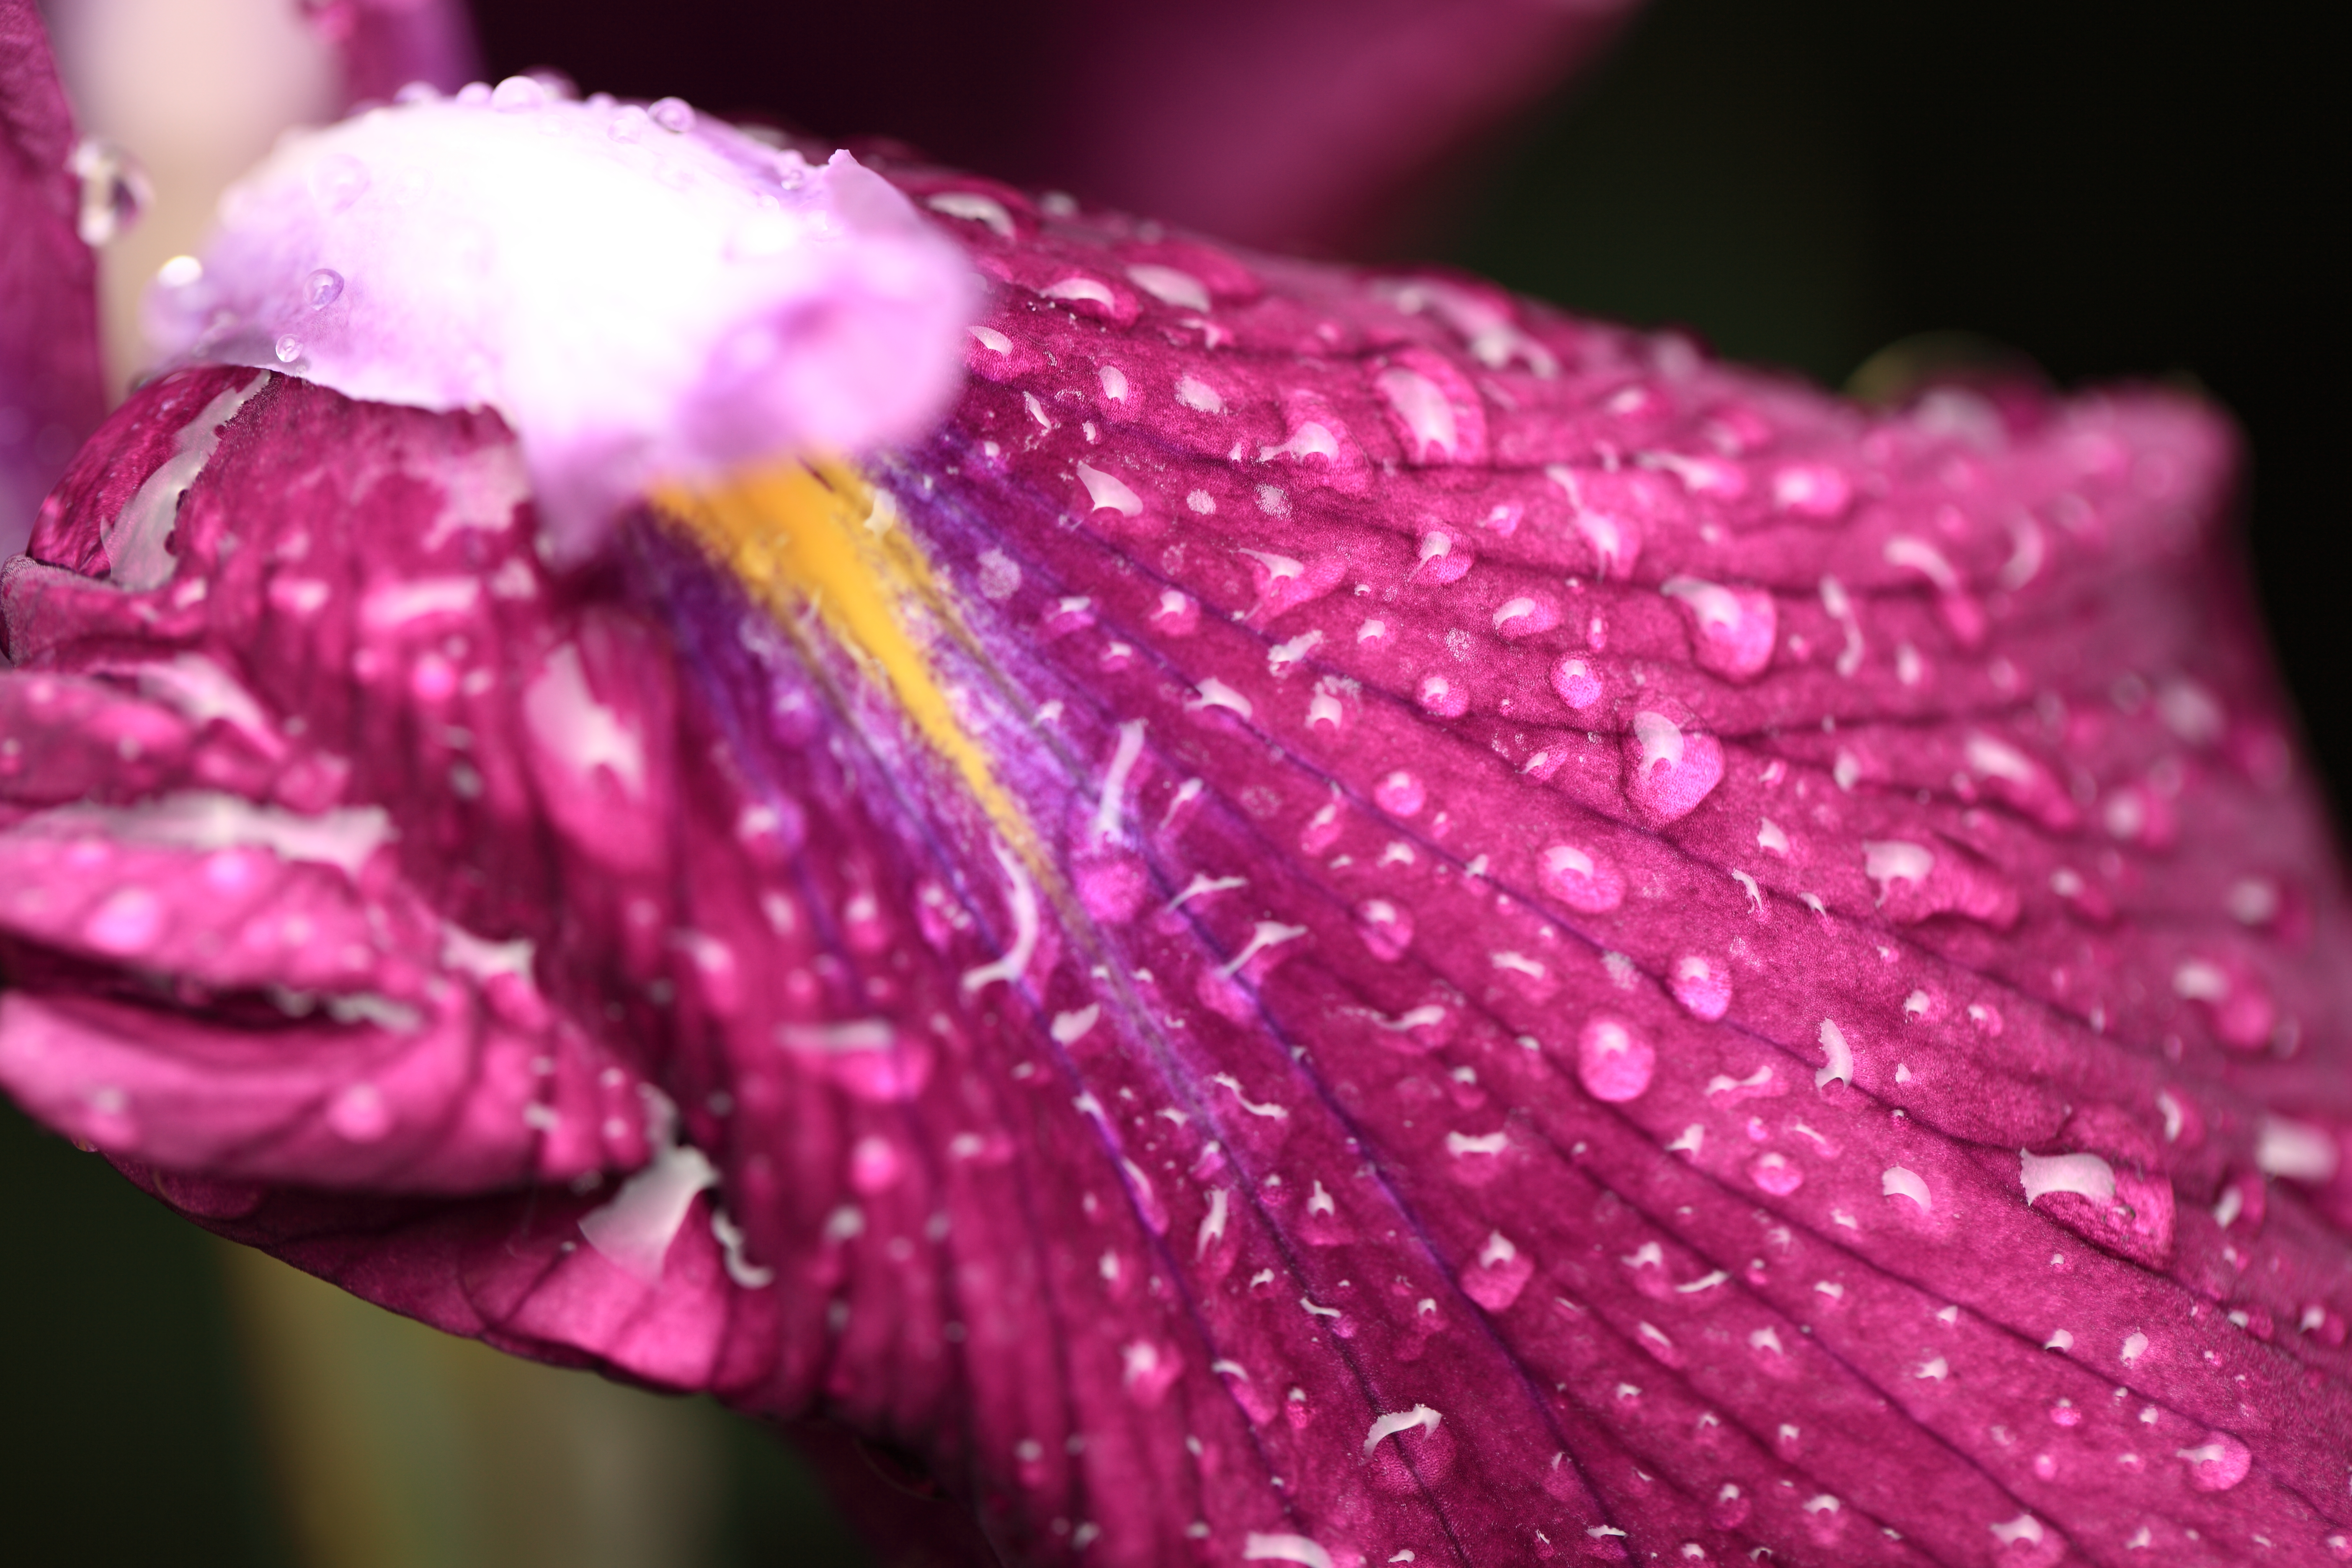
blossom, dew, plant, photography, leaf, flower, purple, petal, pollen, high, red, pink, flora, close up, cool image, iris, 5d, hires, organ, magenta, markii, hi, res, resolution, ensata, moisture, macro photography, flowering plant, plant stem, land plant